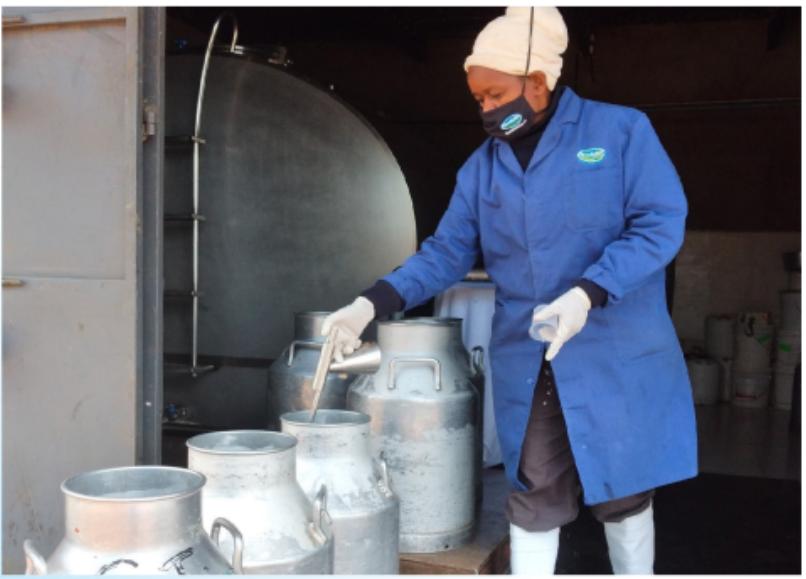
Maziwa huhifadhiwa vizuri ili isigande, Maziwa huwa ni  mazuri sana tena yanaweza kuharibika haraka kama hazijalindwa vizuri.